New Zealand Warriors

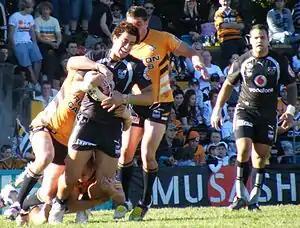
Ben Matulino and Evarn Tuimavave in Round 16 of the 2008 NRL season

The 2008 season did not start as brightly for the club, losing Wade McKinnon for much of the year during a pre-season loss to Newcastle, and losing captain Steve Price (rugby league, born 1974) for ten weeks, as well as injuries to other key players Manu Vatuvei, Jerome Ropati and Michael Witt. The team remained in contention for much of the season, however often performed very poorly away from Mt Smart Stadium, and suffered their first loss to South Sydney (28–35) since 1999, and went on to lose to South Sydney again later in the season (16–18). Despite poor results away, strong home form and a now common revival in the second half of the season saw the Warriors make the top eight for the second season running, incredibly despite spending only three weeks in the top eight all season. A top-eight berth was secured in the last game of the season, when the Warriors defeated the Parramatta Eels 28–6 at Parramatta Stadium, marking the first time since 1995 that the Warriors had won away to Parramatta.